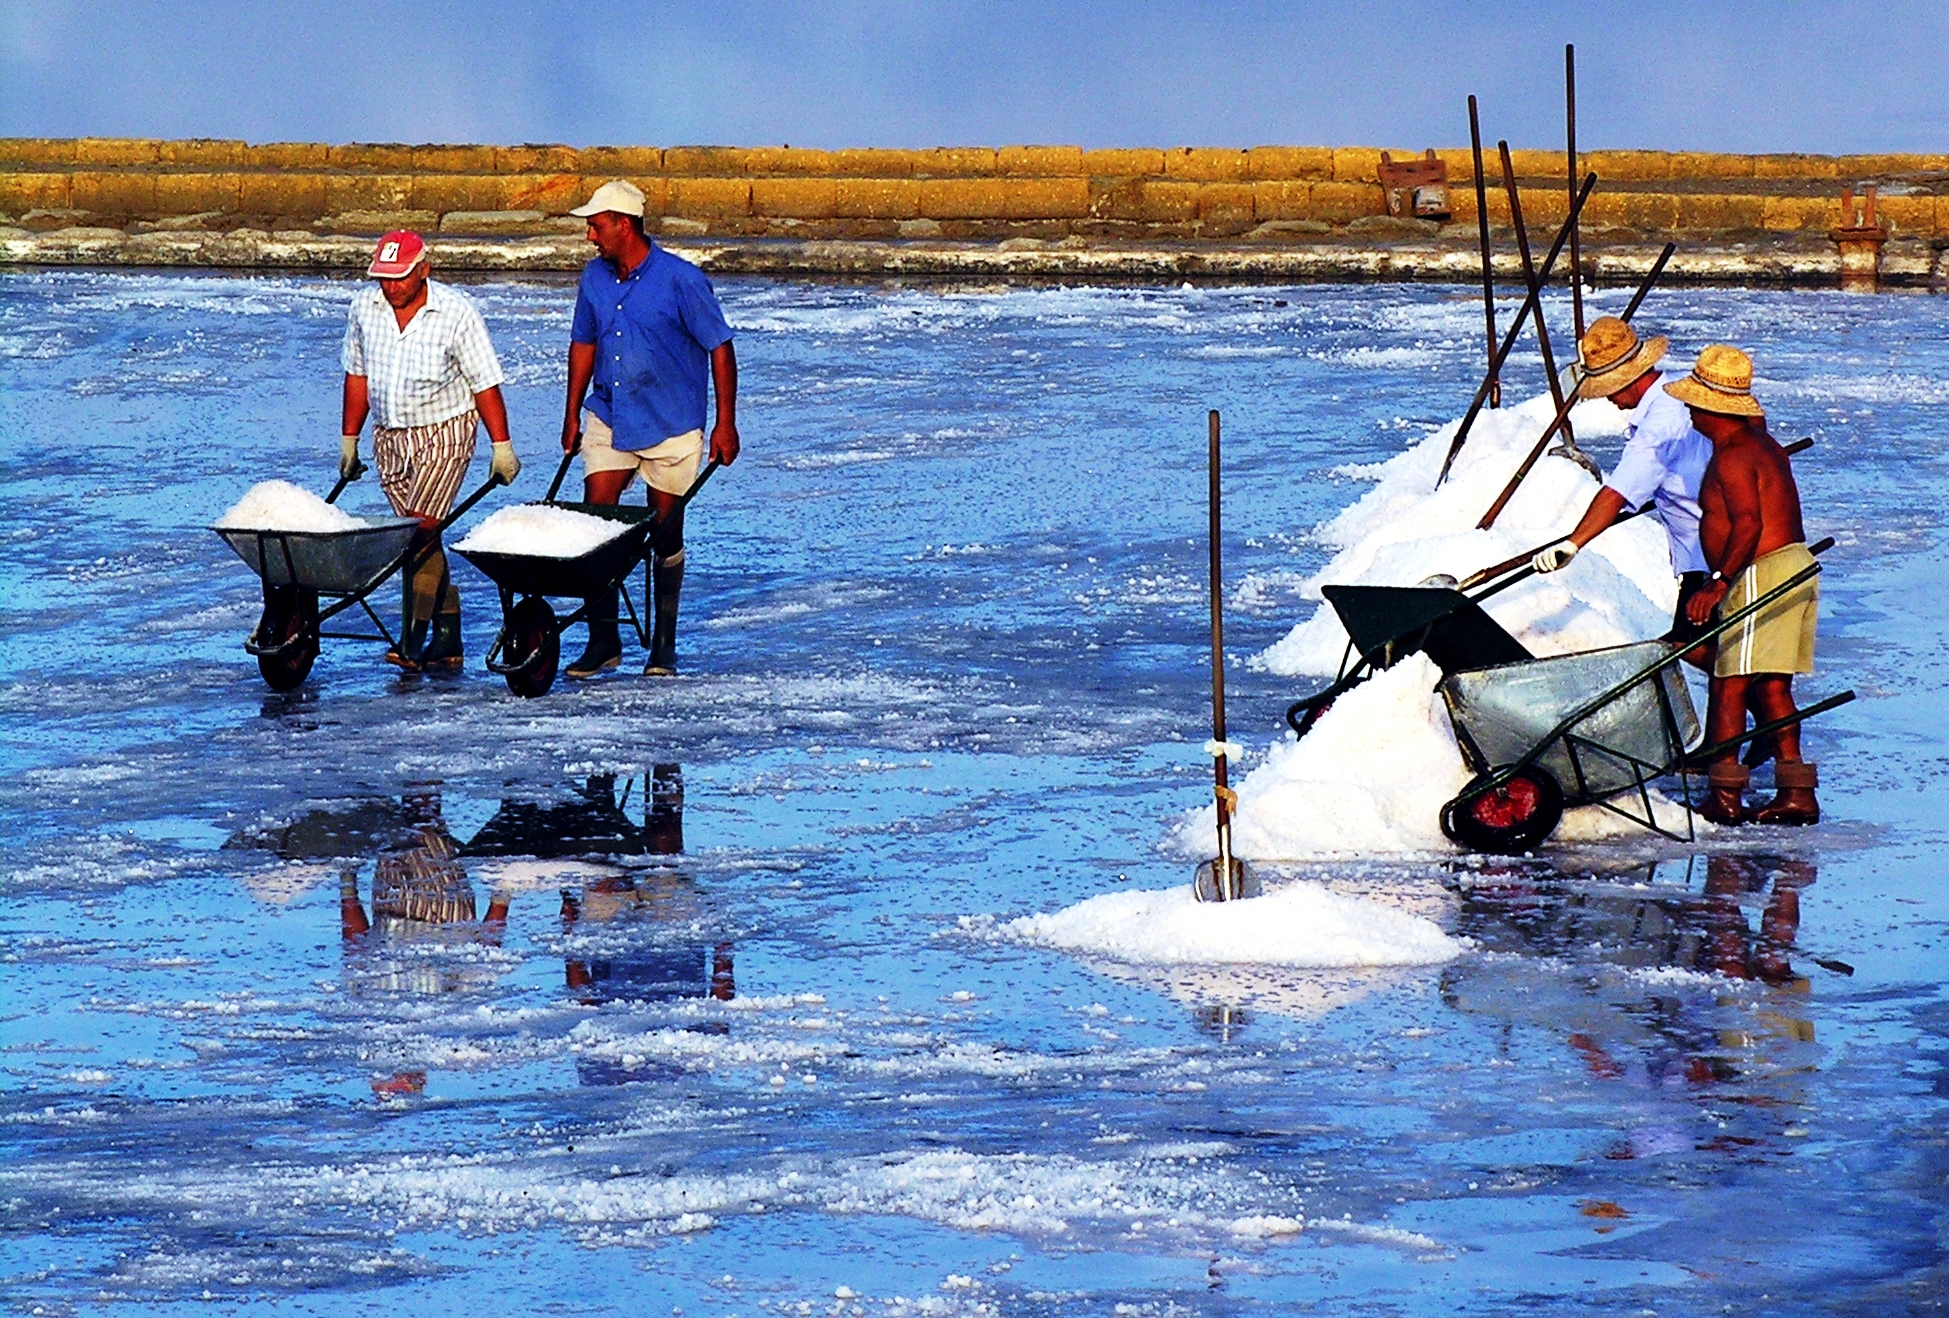
sicily, italy, sea, water, water transportation, boat, boats and boating equipment and supplies, ice, arctic, boating, leisure, winter, watercraft, recreation, watercraft rowing, fun, wave